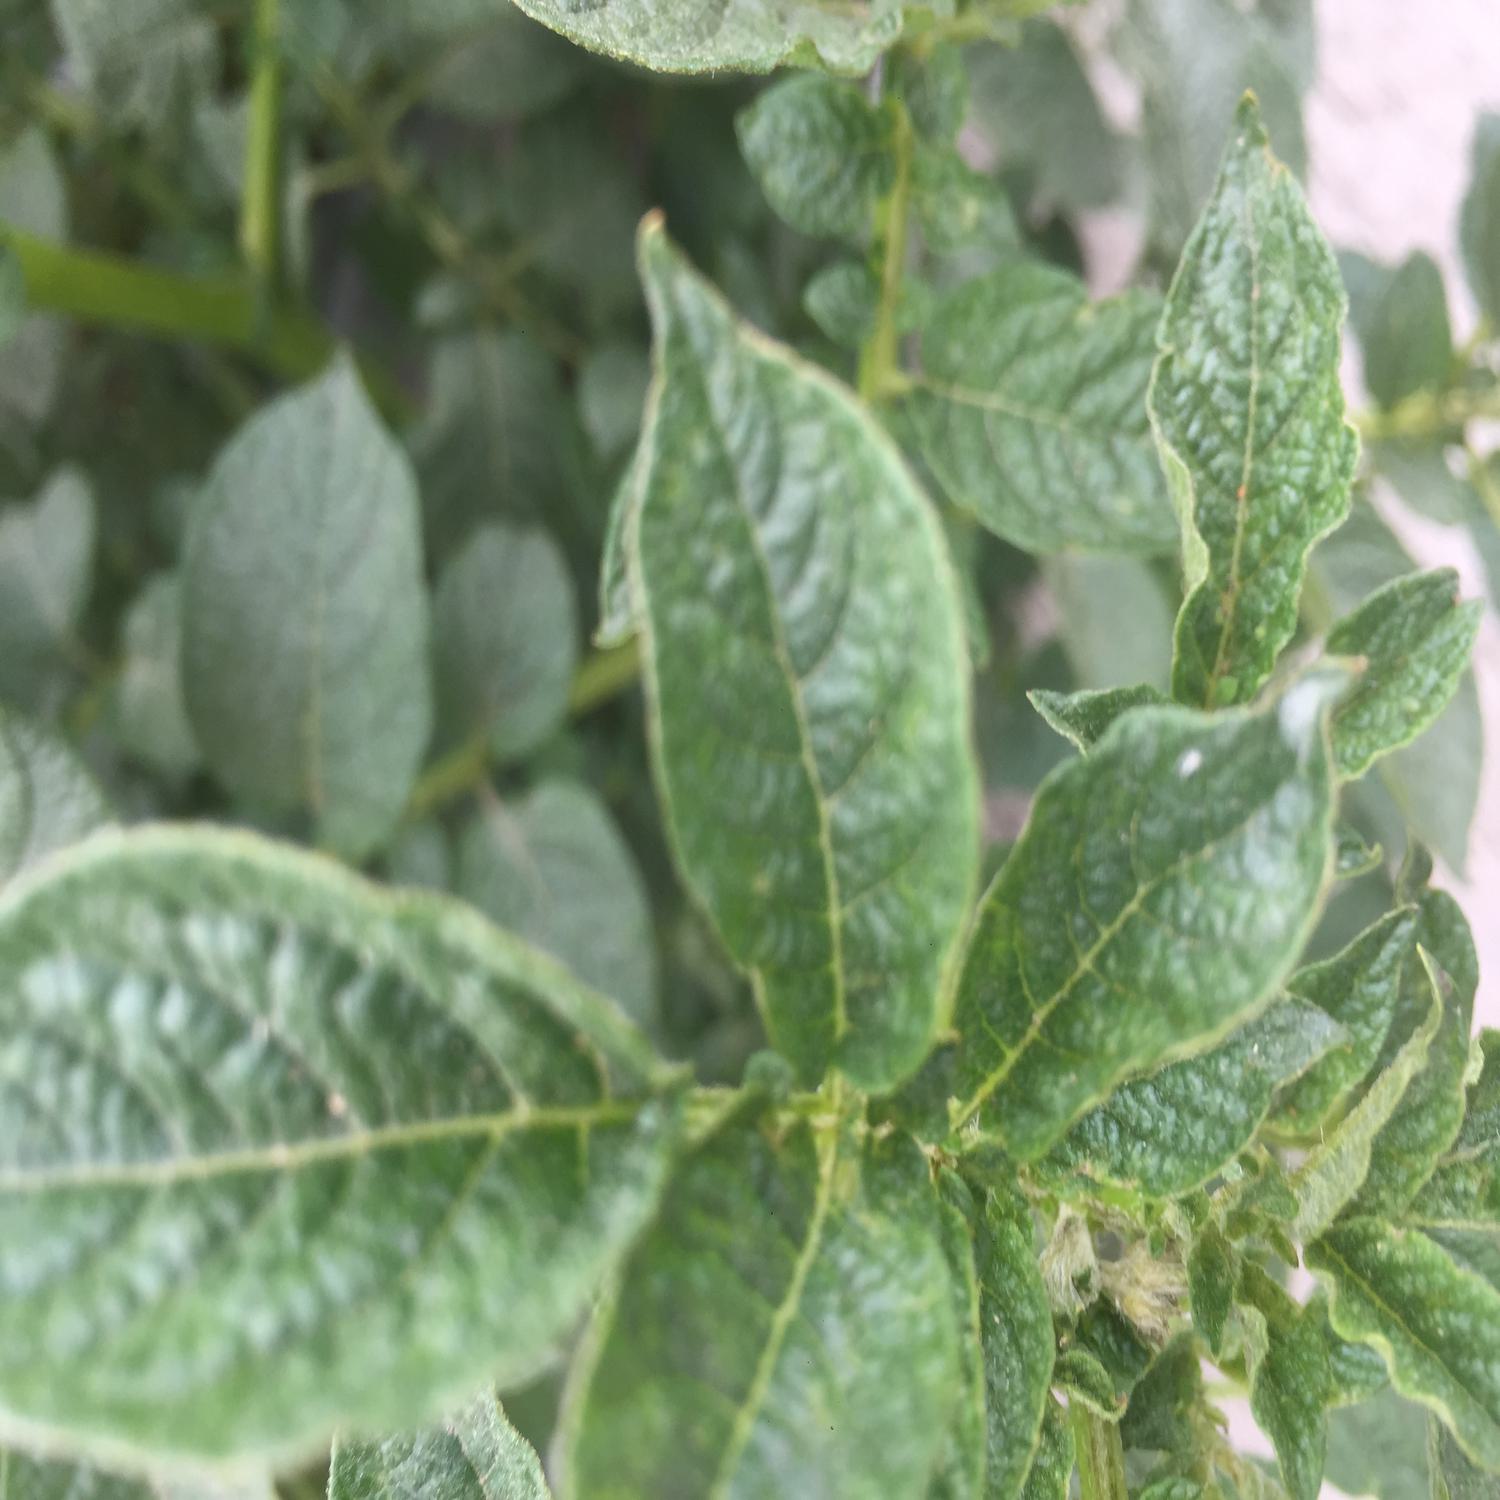
Label: Virus